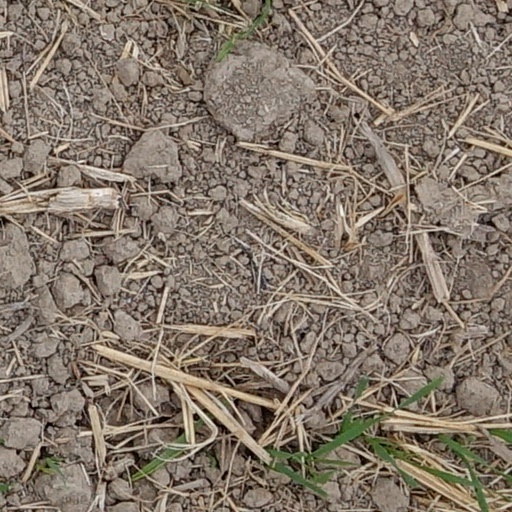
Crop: wheat